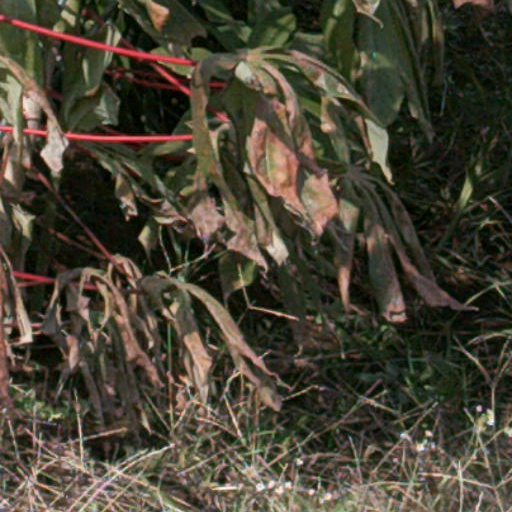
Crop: cassava